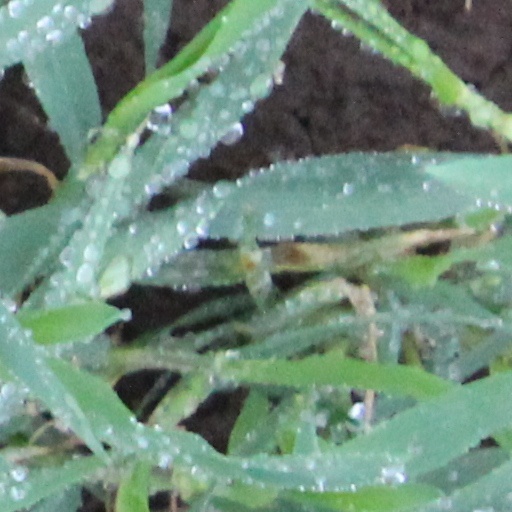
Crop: wheat